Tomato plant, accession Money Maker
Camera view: tilt-top (135 deg); turntable rotation: 330 degrees
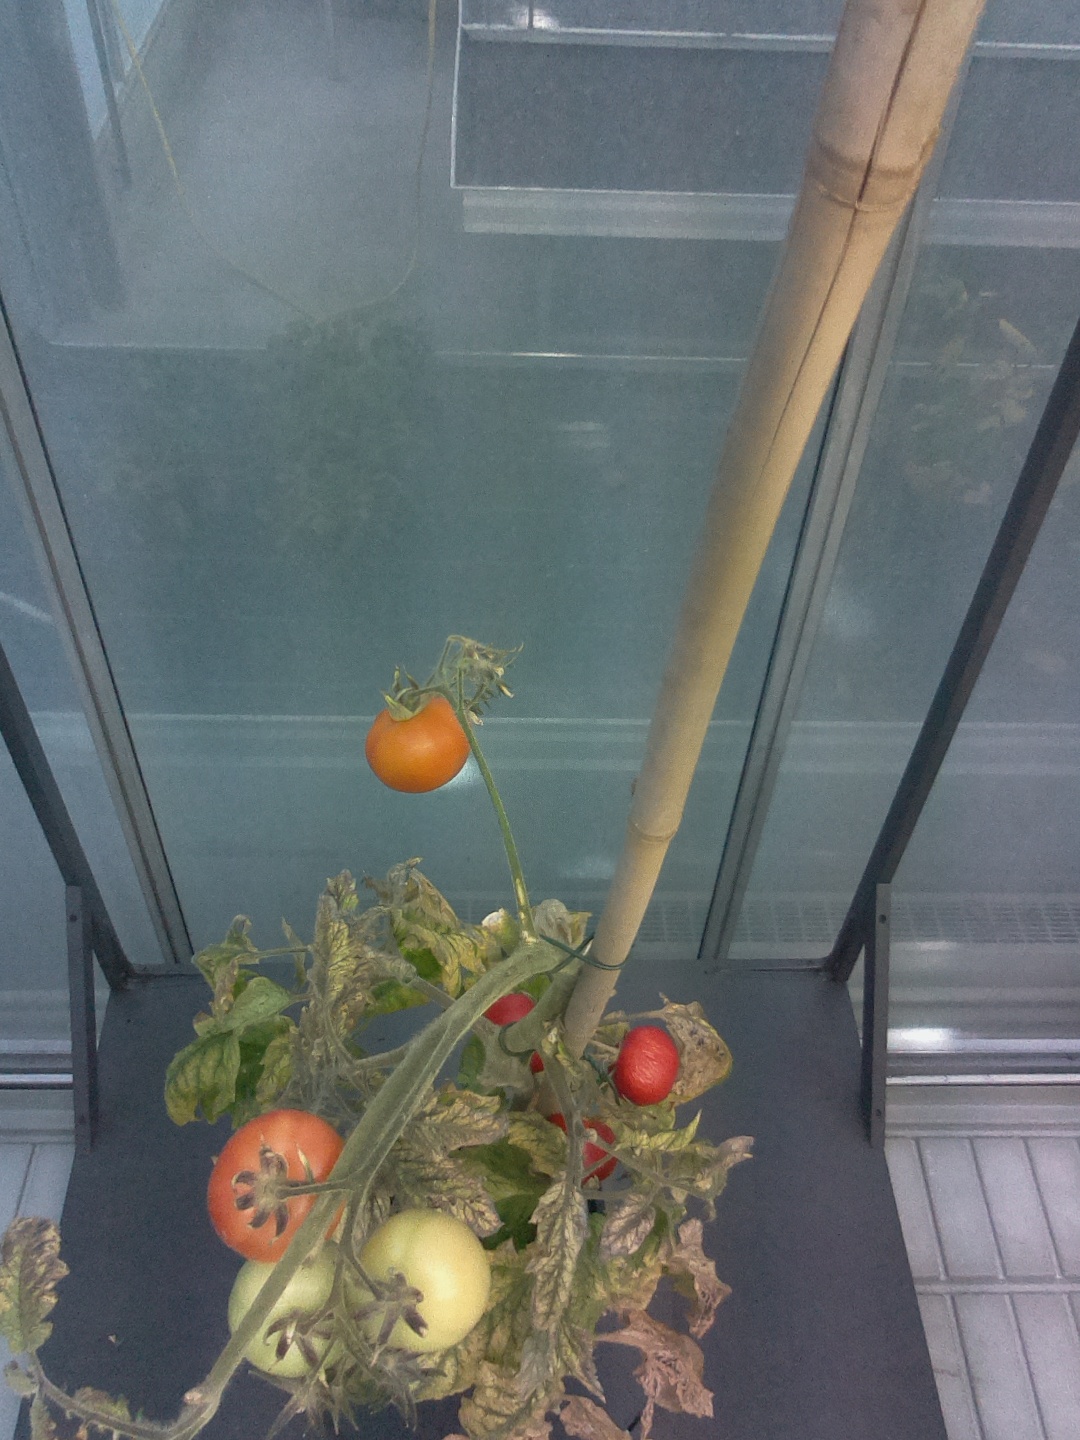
BBCH growth stage 85: 50%-60% of fruits show typical fully ripe color